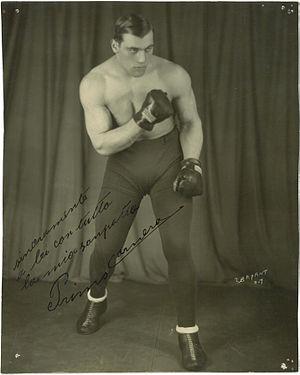
Raoul Paoli - Photo dédicacée par Primo Carnera